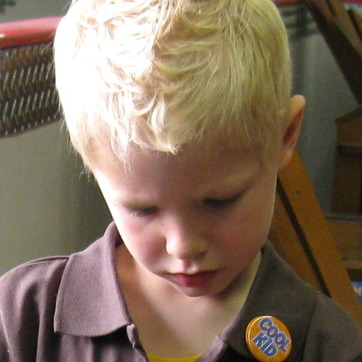
Material: skin